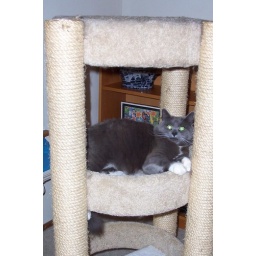
I love sisal wrapped post and lounging on a cat tower by the window and watching the birdies :)